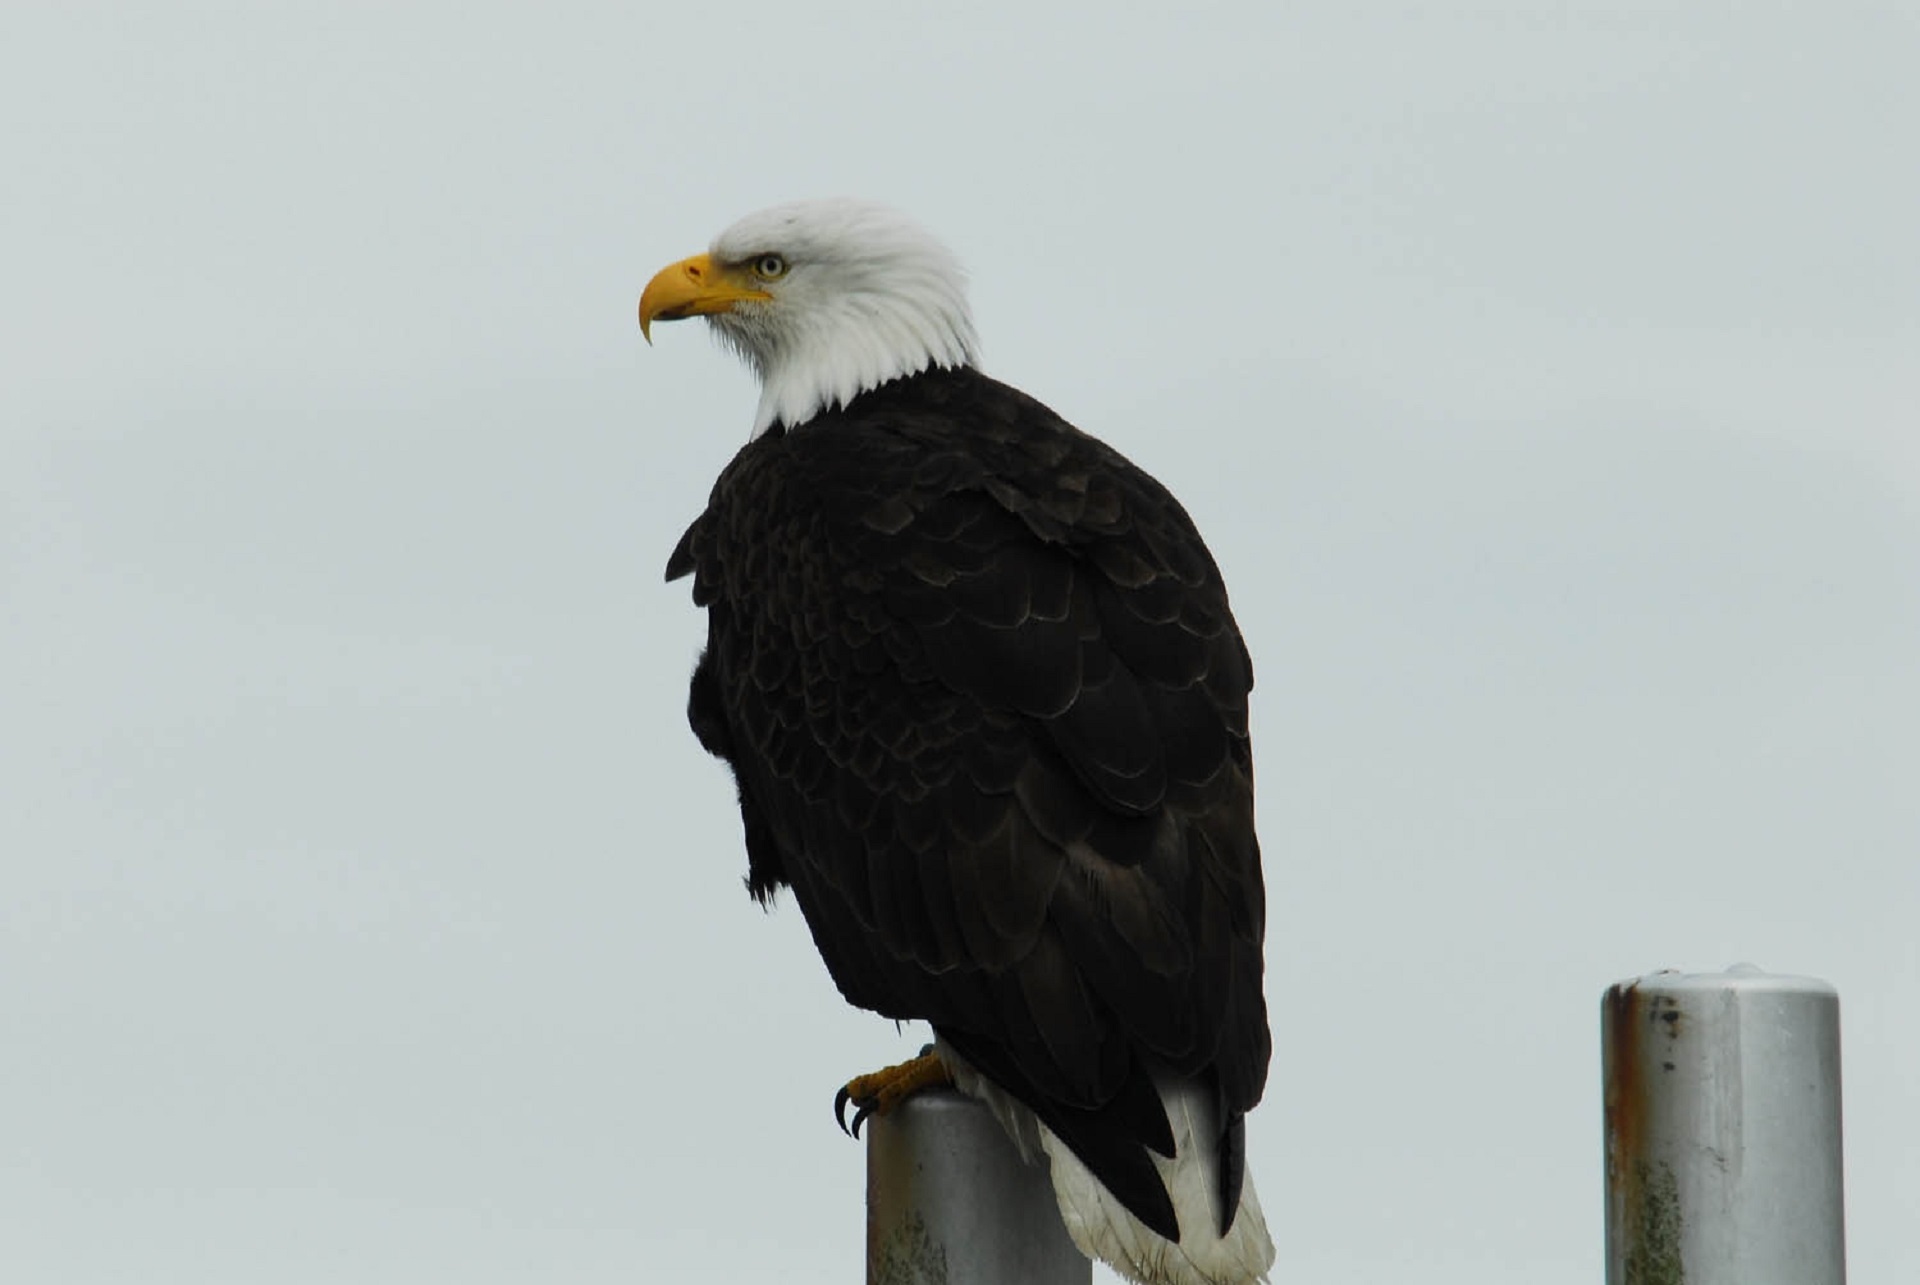
outdoor, bird, wing, post, pier, wildlife, beak, symbol, usa, america, eagle, hawk, fauna, raptor, majestic, bird of prey, bald eagle, vertebrate, alaska, hunter, falcon, buzzard, perched, glacier bay, accipitriformes